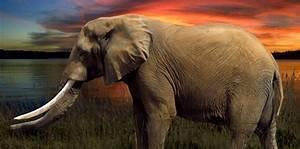
elephant